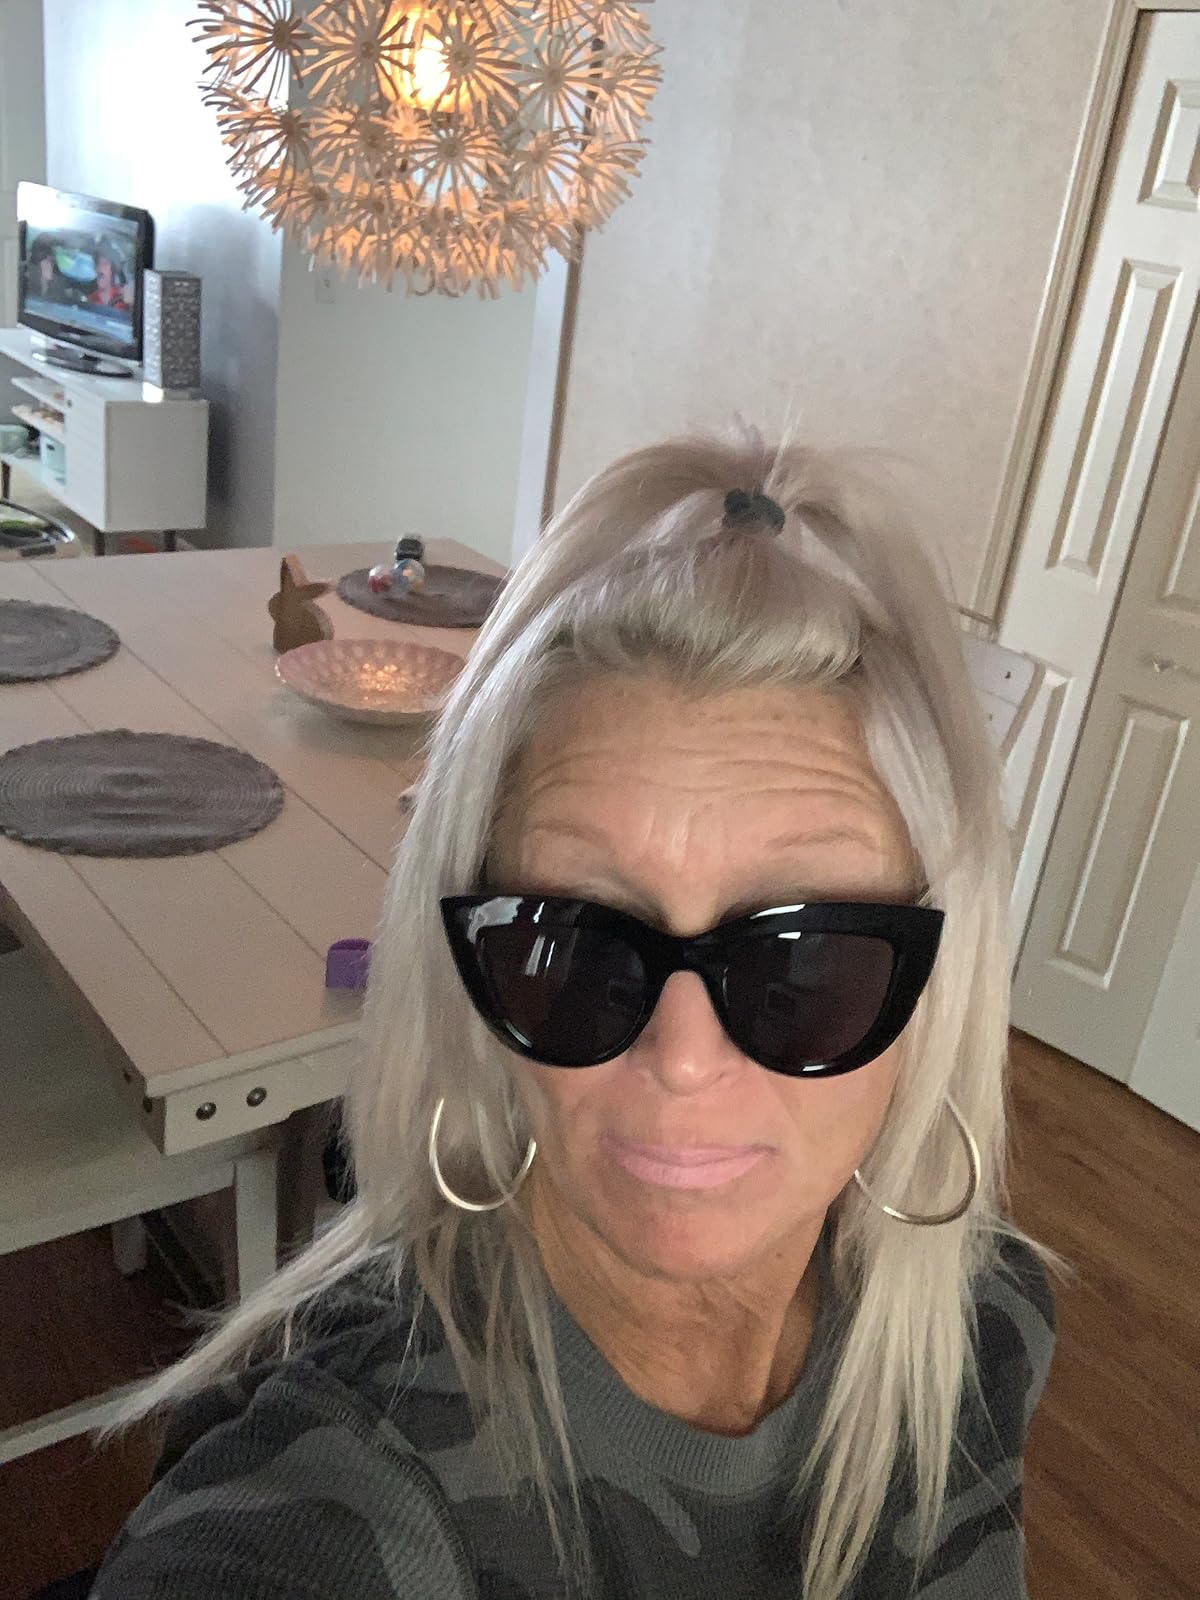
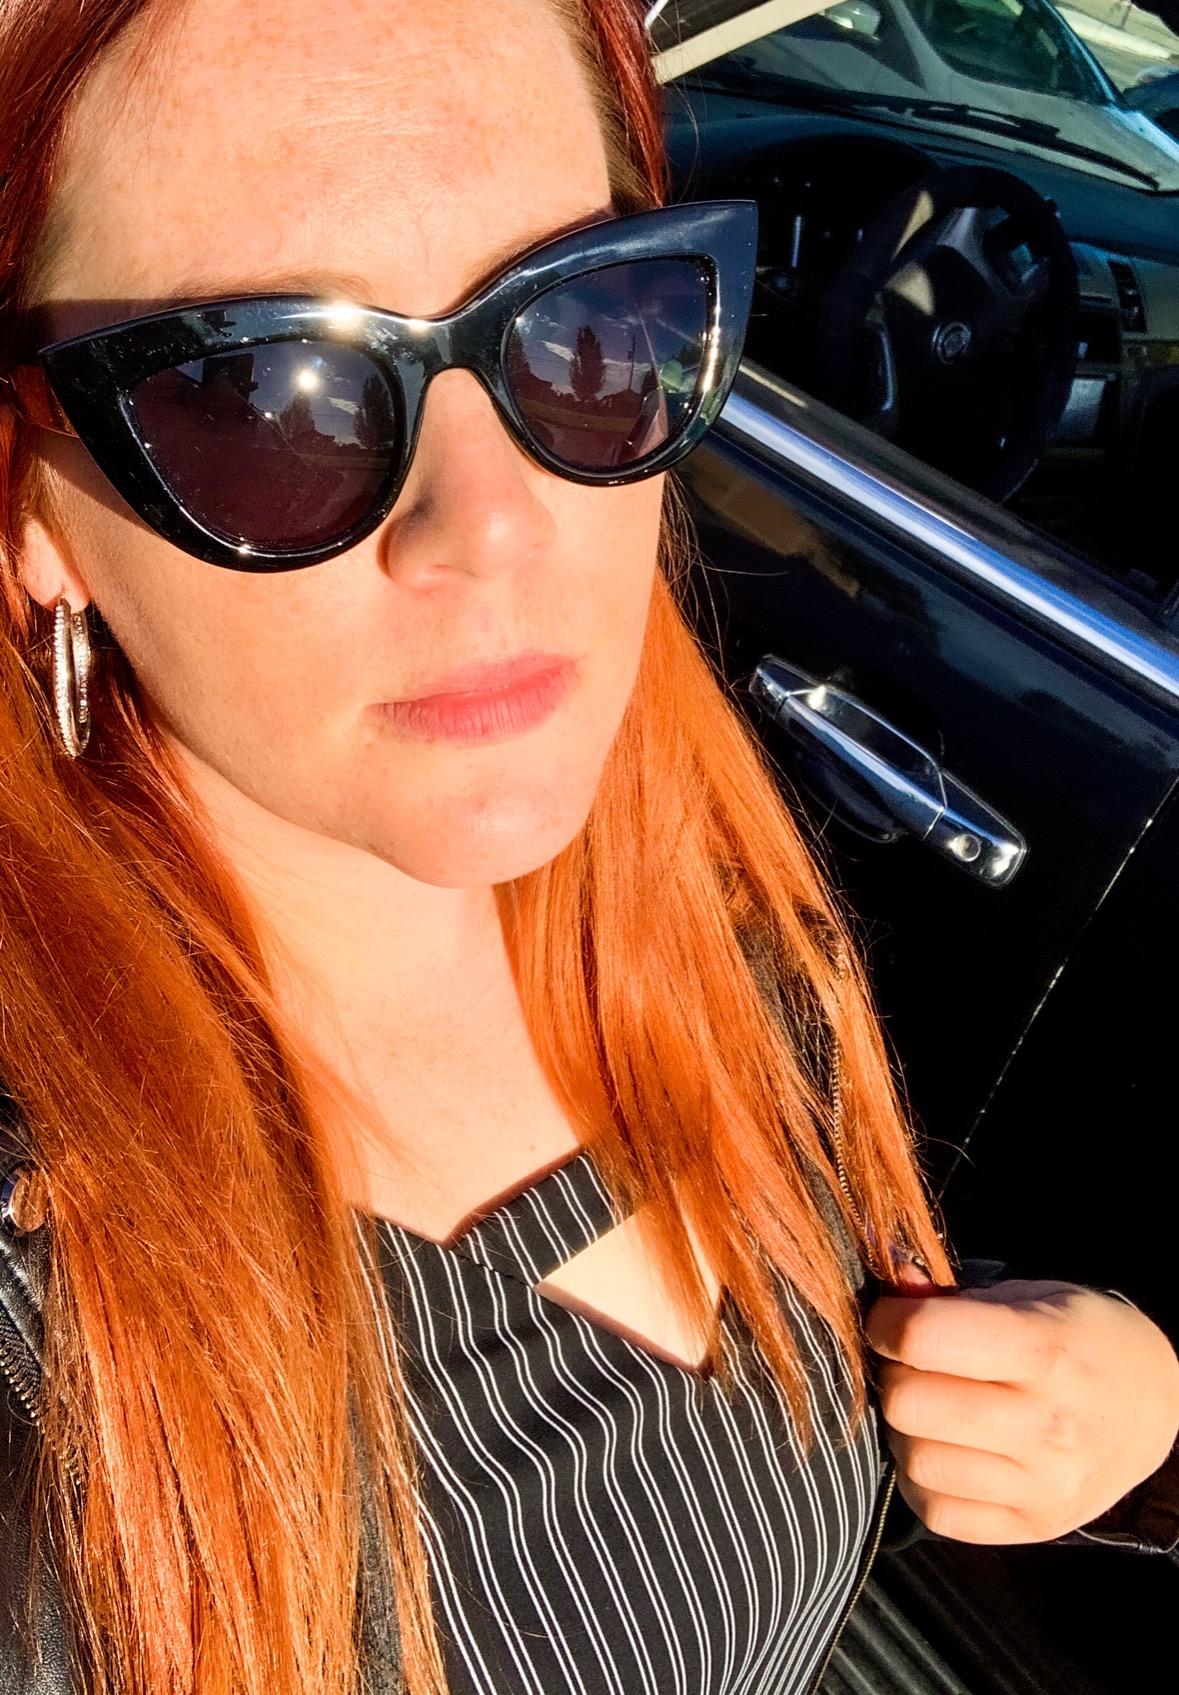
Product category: accessories_sunglasses
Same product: yes